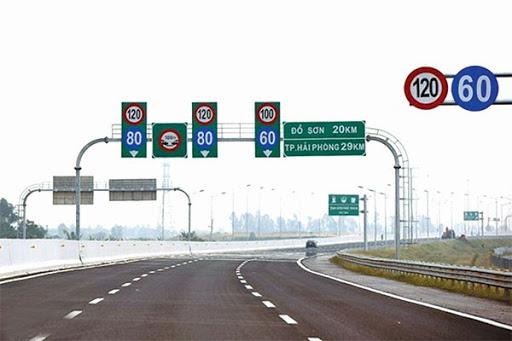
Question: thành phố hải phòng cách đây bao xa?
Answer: cách đây 29 km